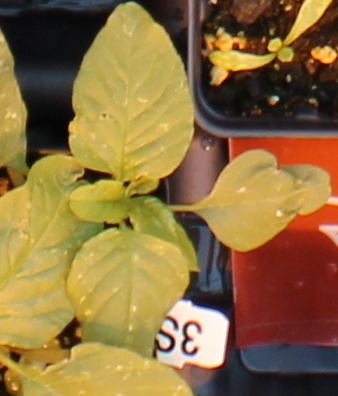
Label: Redroot Pigweed